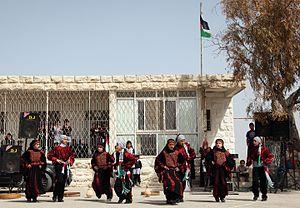
L'Office de secours et de travaux des Nations unies pour les réfugiés de Palestine dans le Proche-Orient est un programme de l'Organisation des Nations unies pour l'aide aux réfugiés palestiniens dans la Bande de Gaza, en Cisjordanie, en Jordanie, au Liban et en Syrie, datant de décembre 1949.
La dabkeh est un type de danse folklorique connu au Levant, avec plusieurs versions régionales. C'est une danse de groupe en ligne où les danseuses et danseurs se tiennent les mains et frappent le sol fortement. Elle est le plus souvent dansée dans les mariages, les banquets et les fêtes occasionnelles.